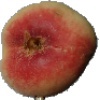
Label: peach_flat